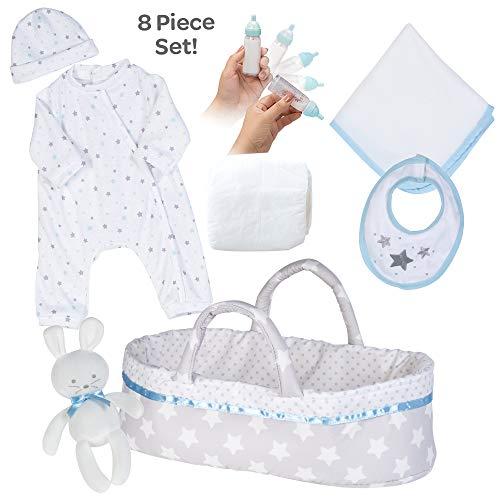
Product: Adora Baby Doll Clothes - Adoption Baby Essentials Sweet Star for 16 inch Girl Baby Dolls, 8-Piece Essentials Gift Set for Kids
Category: Toys & Games | Dolls & Accessories | Doll Accessories | Clothing & Shoes
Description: Adora’s Adoption Baby Essentials Gift Set have the Adora Difference 100% Machine Washable, Safety Tested, BPA Free, Non-Toxic, Hypoallergenic, and Made with Love.
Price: $39.99
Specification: ProductDimensions:16x10.5x5inches|ItemWeight:1.53pounds|ShippingWeight:1.53pounds(Viewshippingratesandpolicies)|ASIN:B07JNH291X|Itemmodelnumber:21965|Manufacturerrecommendedage:36months-10years